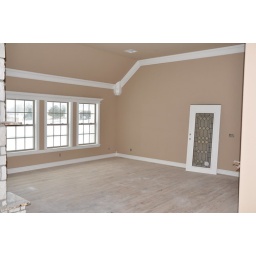
Front door is sitting against rear wall.